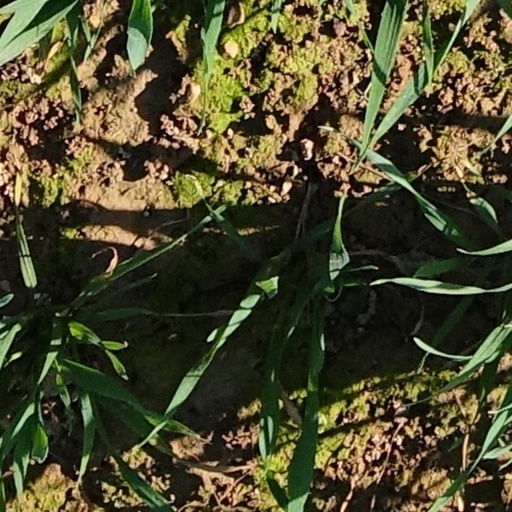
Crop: wheat